Pathum Wan district

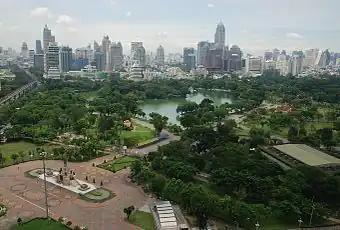
Lumphini Park

Pathum Wan is best known for the shopping district of Siam and Ratchaprasong. Siam Square is a low-rise area consisting of many small blocks of shops and buildings, sitting opposite the enclosed malls MBK Center on one side, and Siam Discovery, Siam Center and Siam Paragon (the last of which stands on the former site of the Siam Inter-Continental) on the other. The Ratchaprasong intersection is lined by the CentralWorld, BigC Ratchadamri (on the former site of Rajadamri Arcade), Narayana Phan, and Gaysorn shopping malls, as well as Central Chidlom, the Central Group's flagship department store.